Montgomery M. Macomb

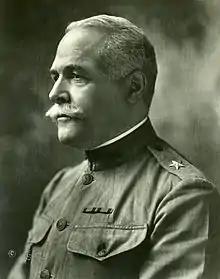
Montgomery Meigs Macomb

Montgomery Meigs Macomb (October 12, 1852 – January 19, 1924) was a United States Army Brigadier General. He was a veteran of the Spanish–American War and World War I, and was notable for serving as commander of the Hawaiian Department, the Army War College, and Fort Sill.